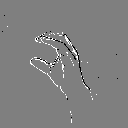
ASL letter: c